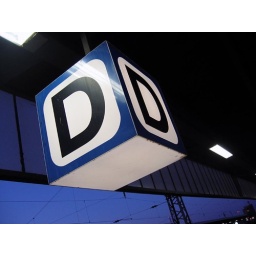
A sign in Dortmund's train station.